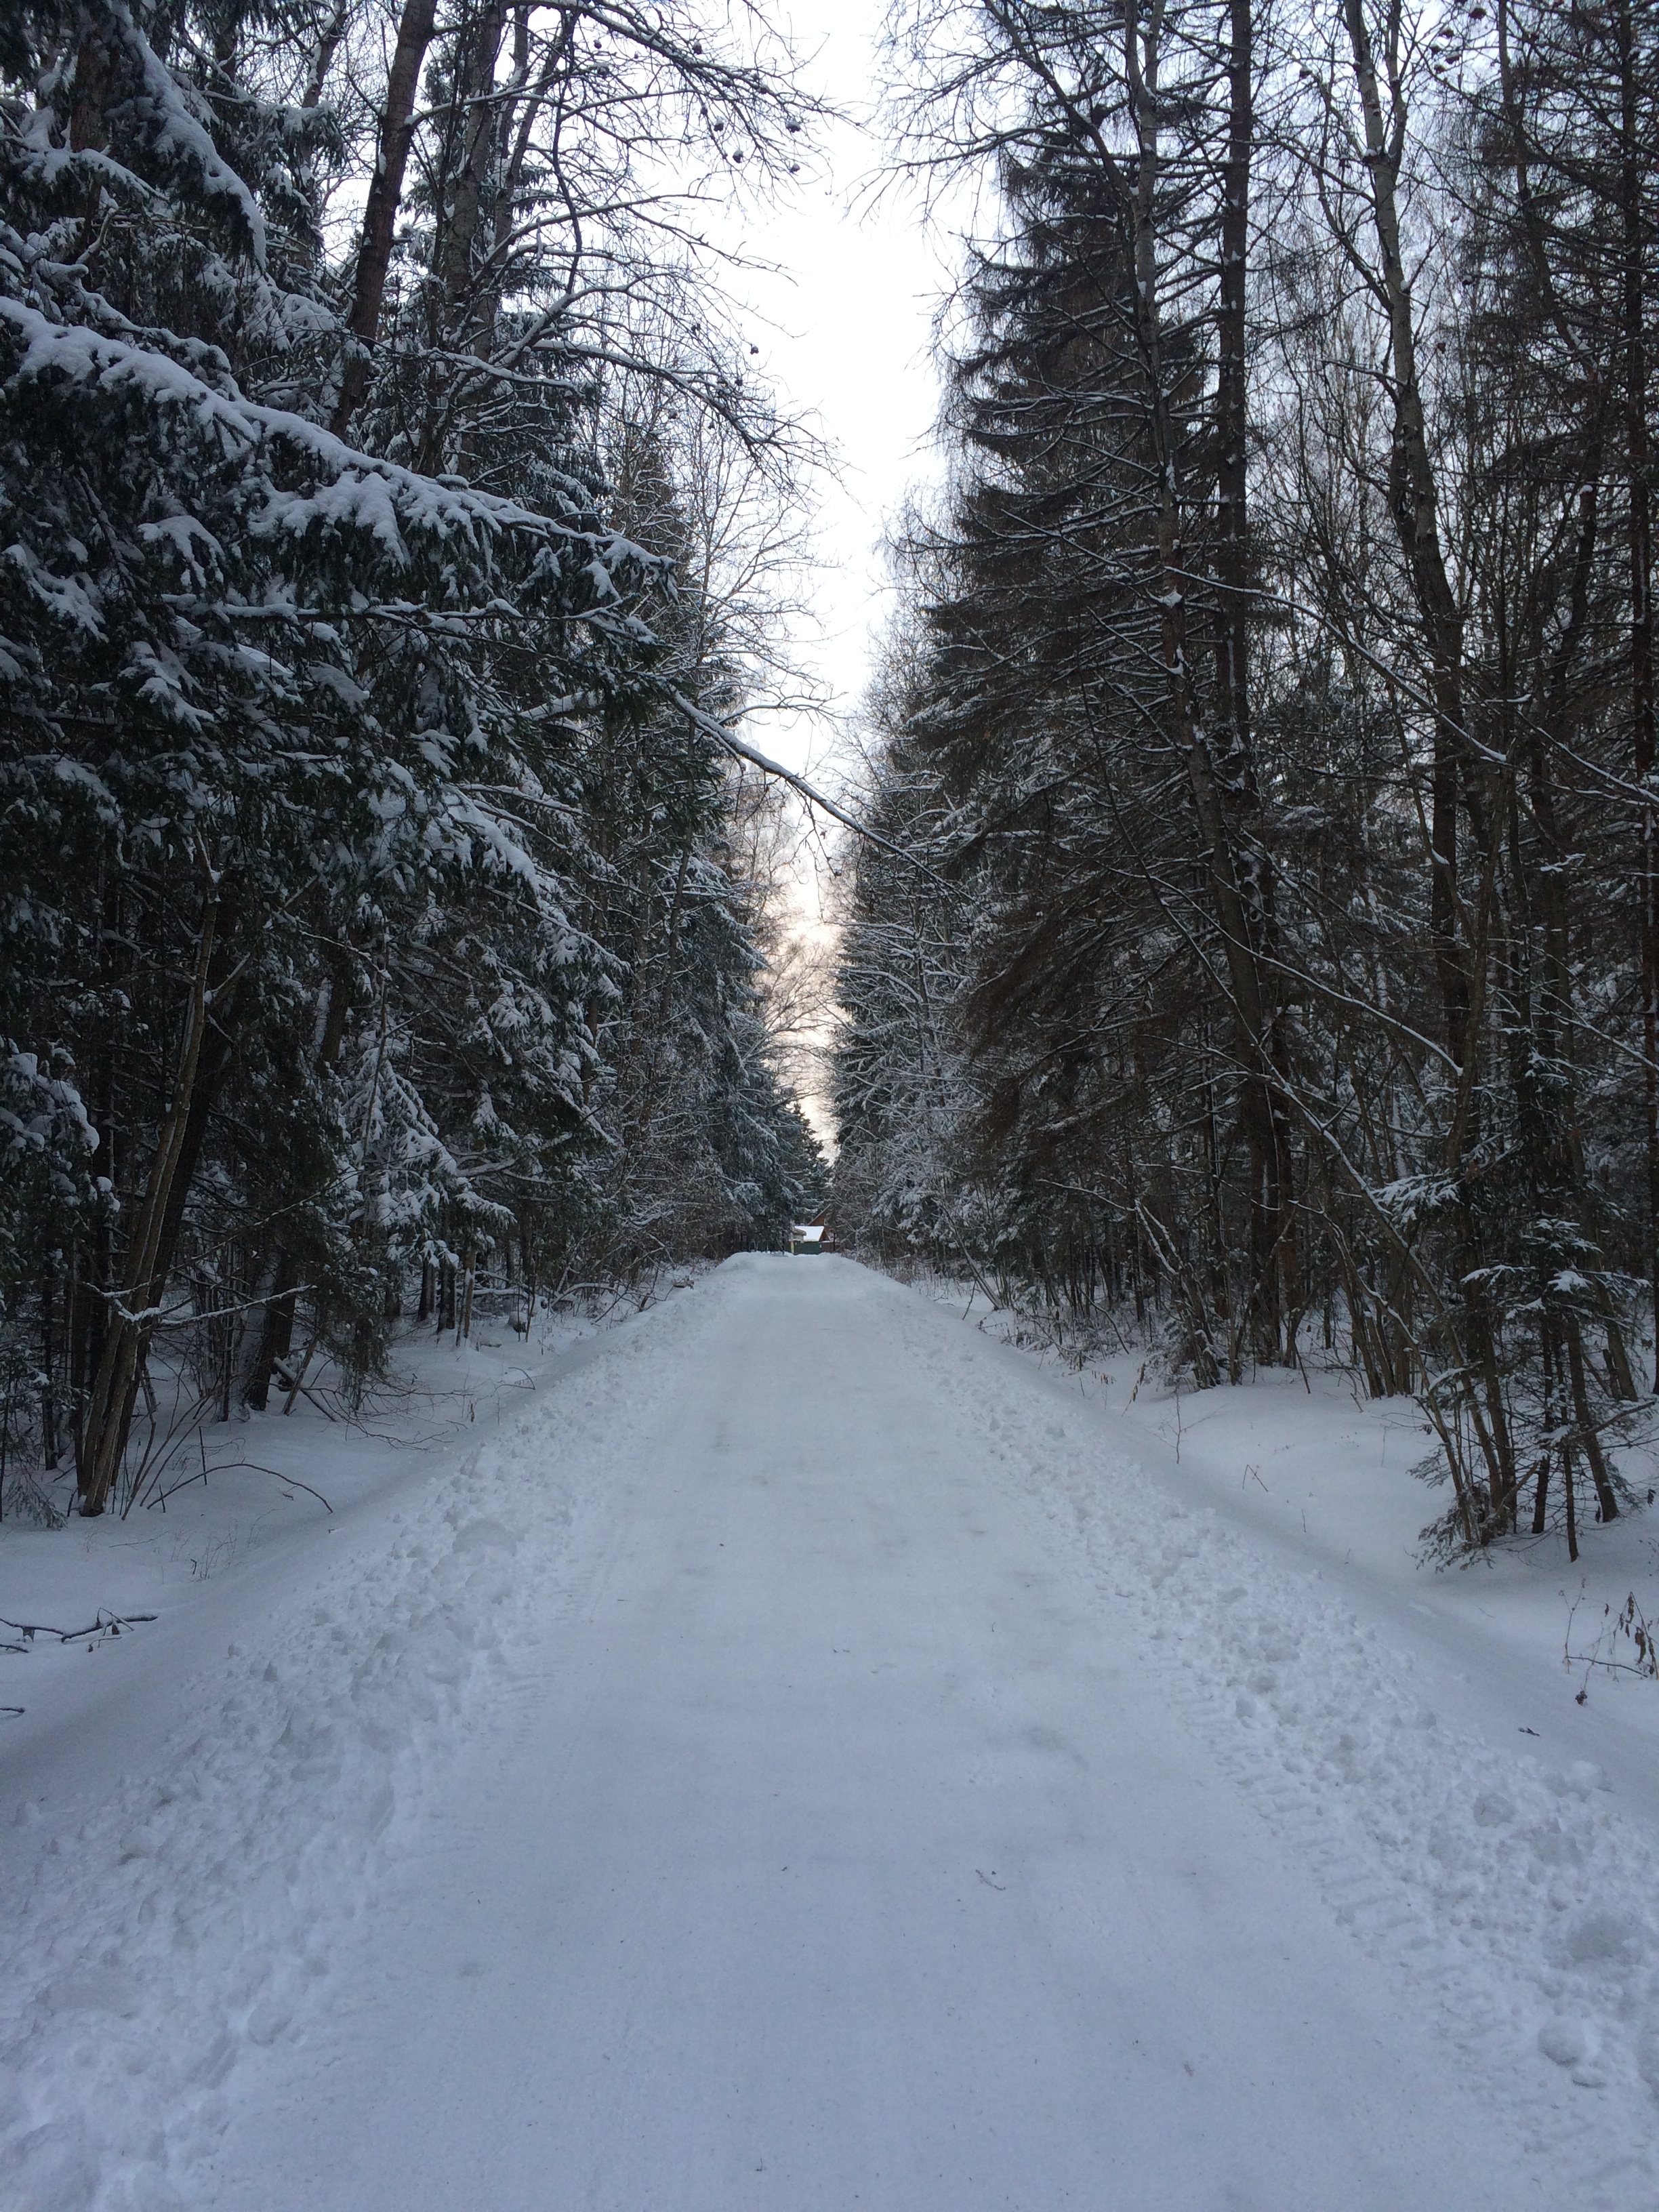
tree, forest, branch, snow, cold, winter, frost, park, weather, season, trees, blizzard, russia, freezing, winter road, geological phenomenon, winter storm